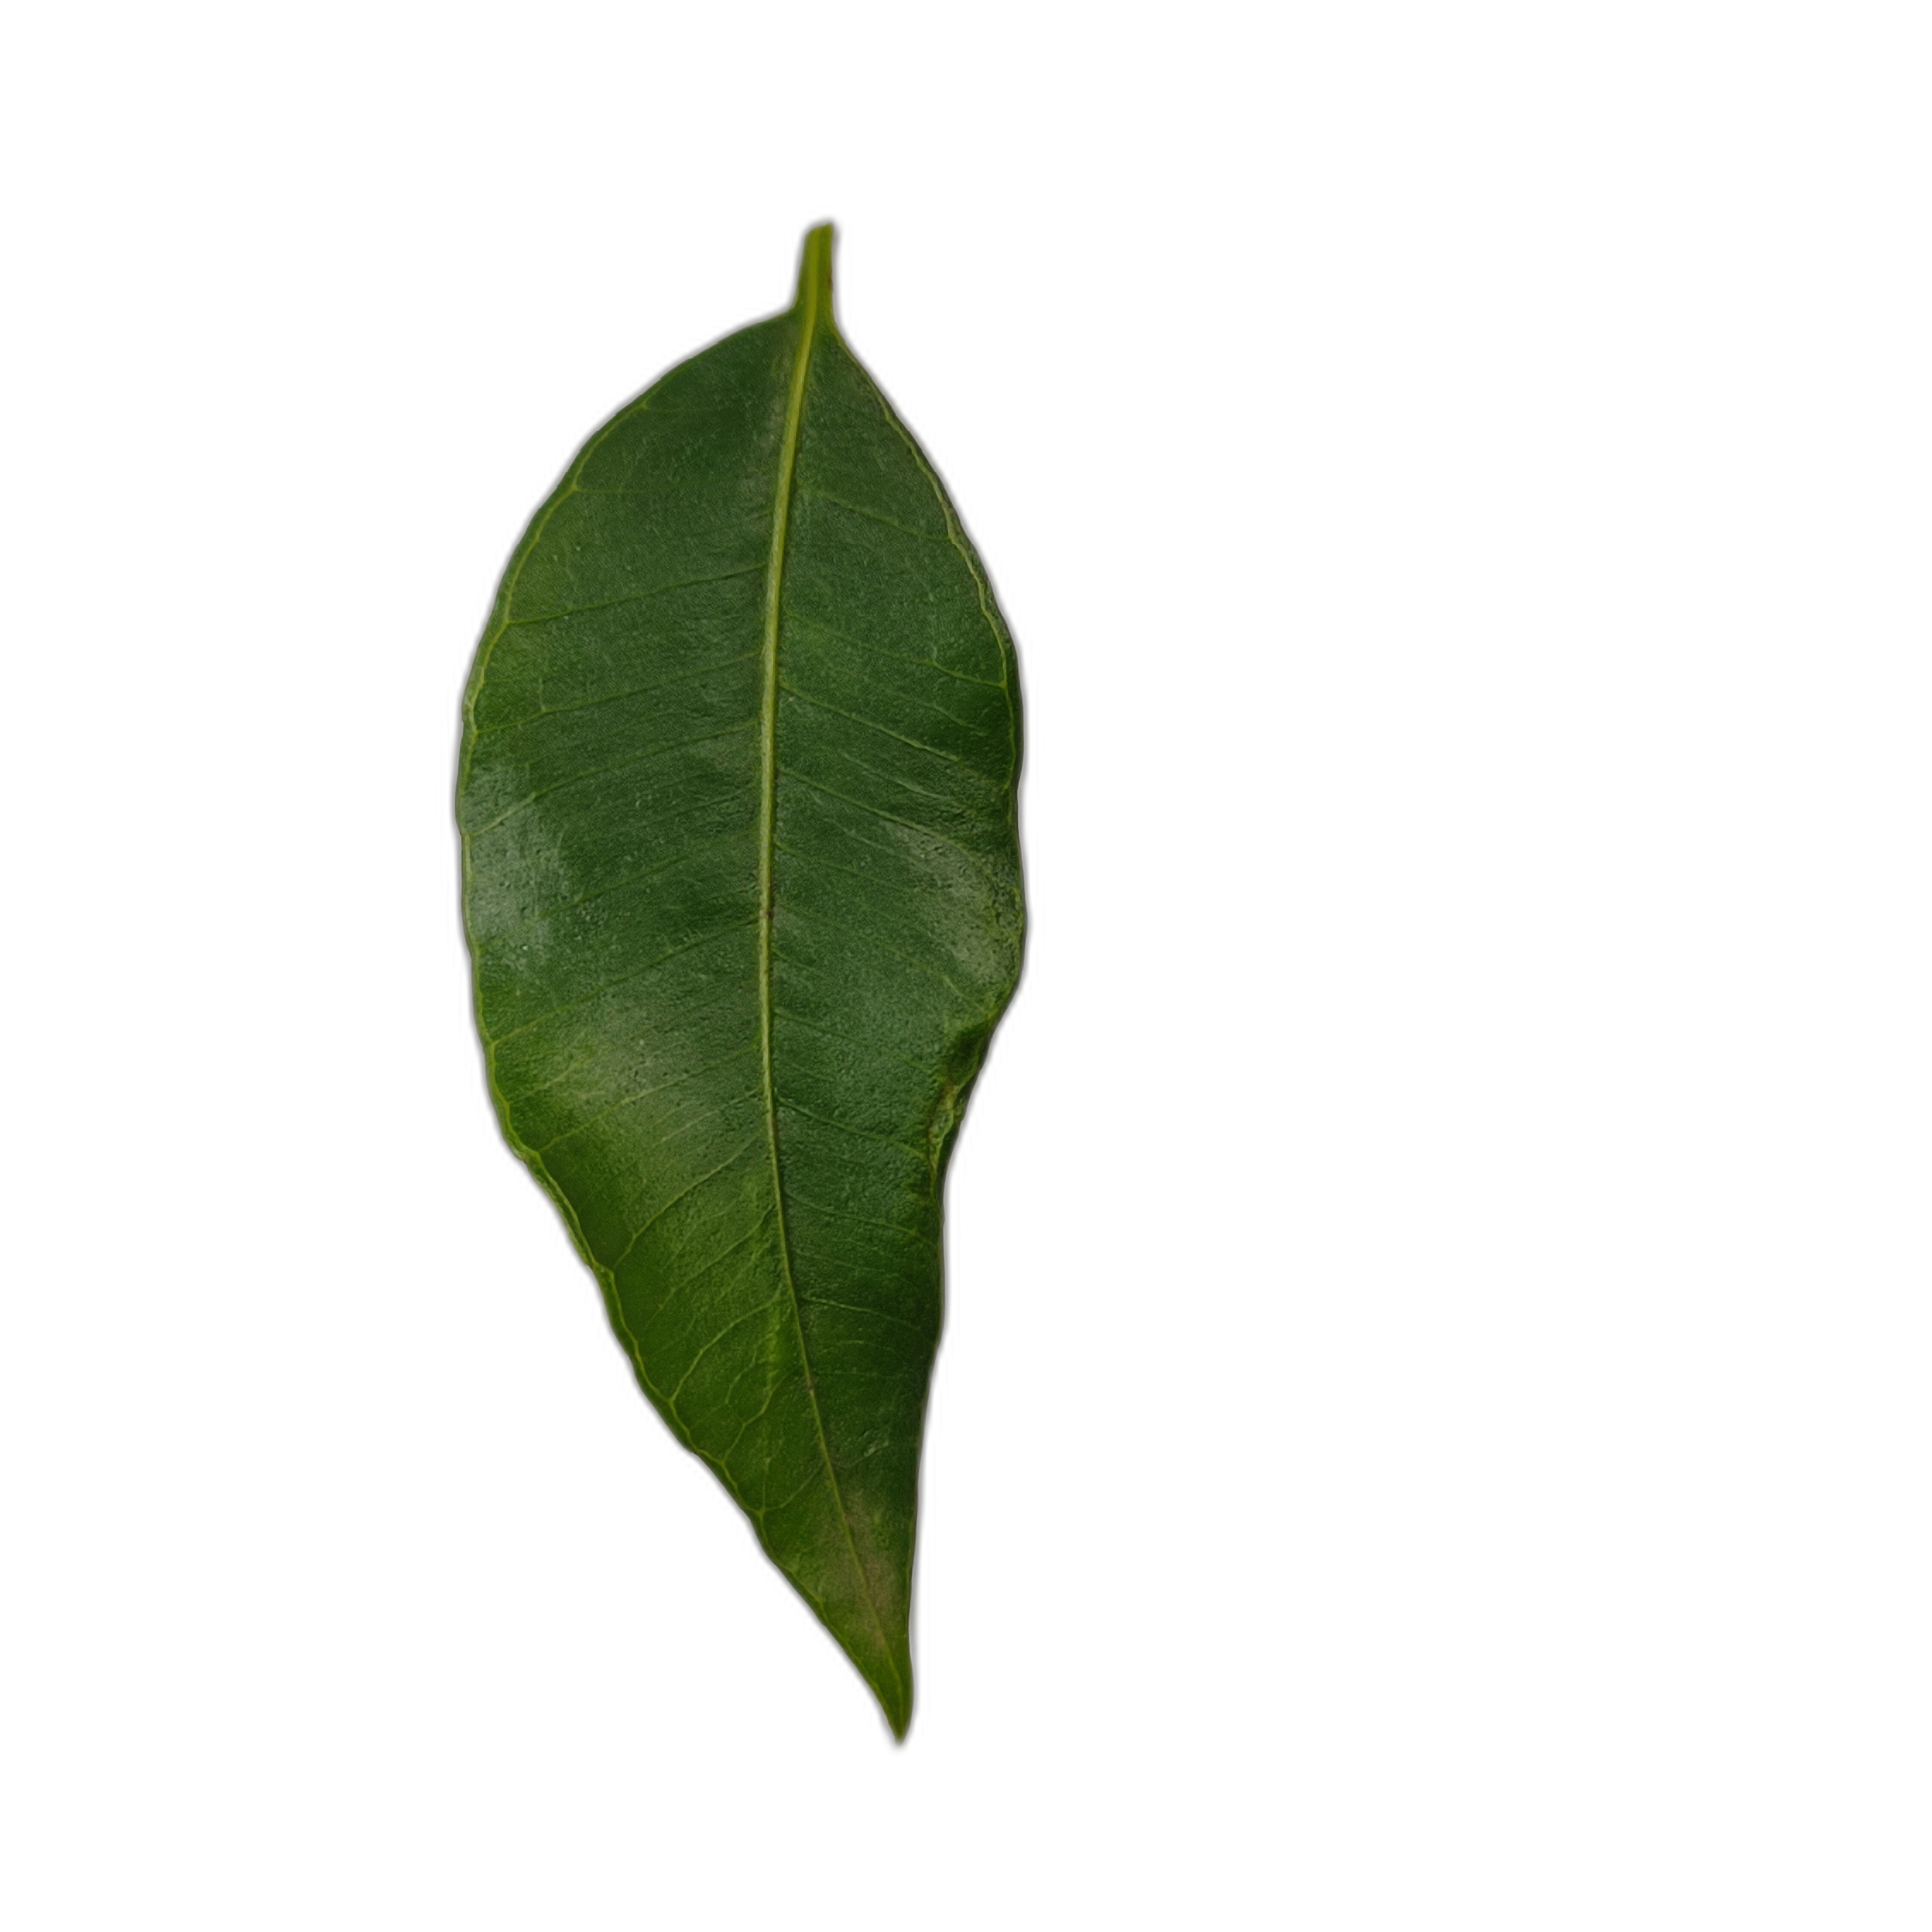
Label: healthy